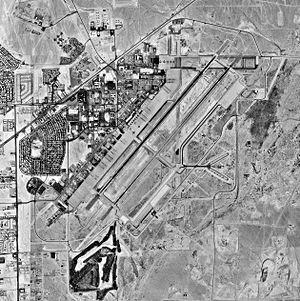
Gorge profonde est le 2ᵉ épisode de la saison 1 de la série télévisée X-Files. Écrit par le créateur de la série Chris Carter et réalisé par Daniel Sackheim, l'épisode introduit plusieurs éléments qui deviendront des bases de la mythologie de la série.
Nellis Air Force Base est une base de l’United States Air Force située au nord-est de Las Vegas dans le Nevada abritant, en 2007, 12 000 civils et militaires. Elle porte son nom en honneur du pilote William Harrel Nellis abattu au-dessus de Bastogne lors de la bataille des Ardennes, le 27 décembre 1944.